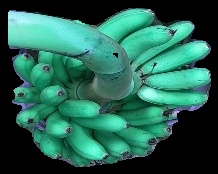
Variety: rasbale
Grade: grade1